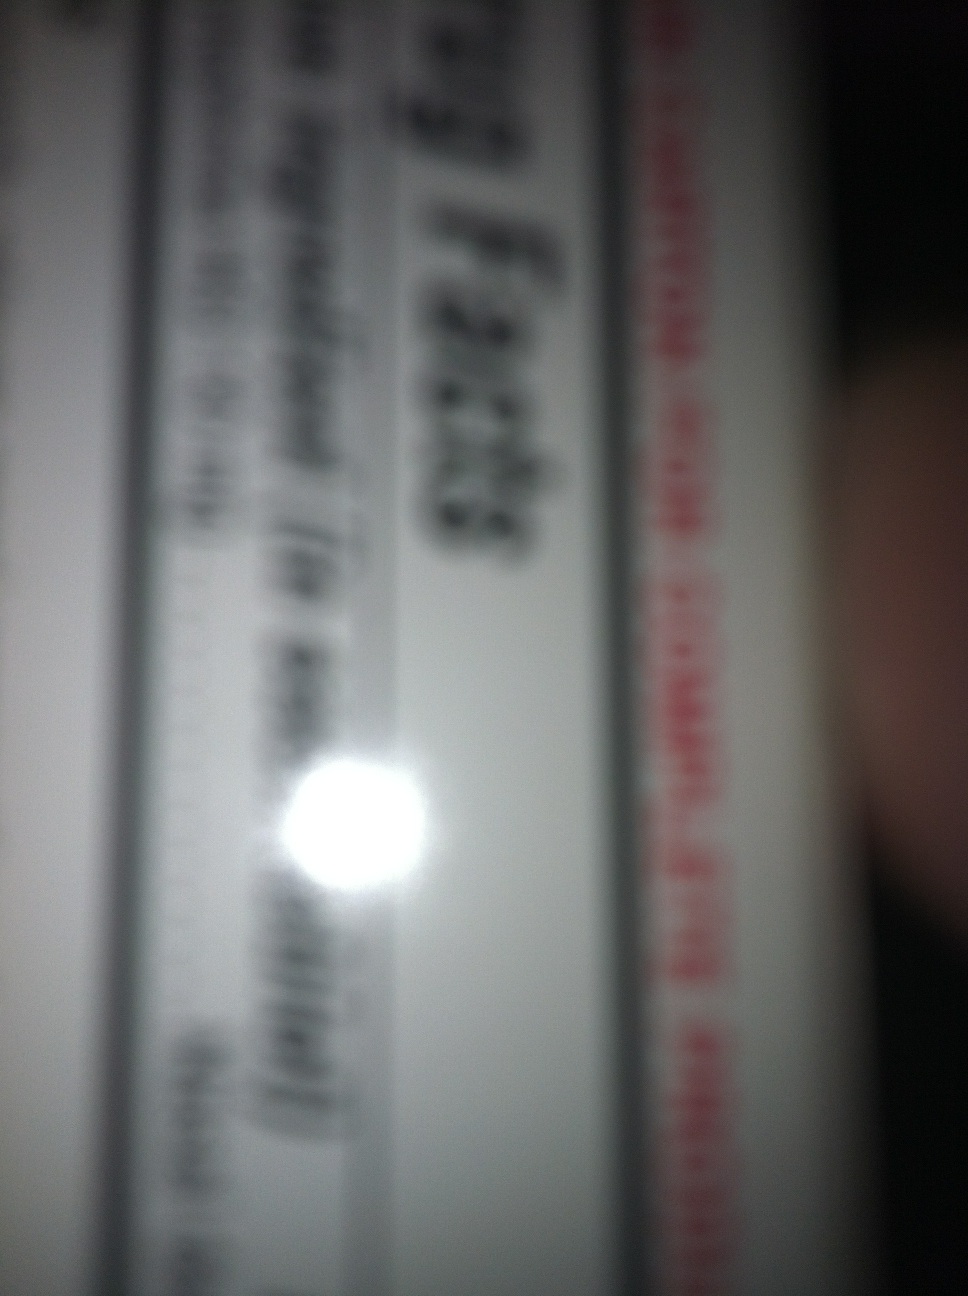Question: What kind of medicine is this?
Answer: unanswerable